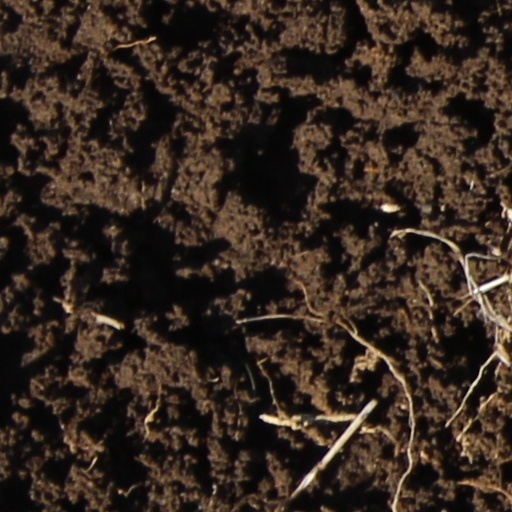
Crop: wheat